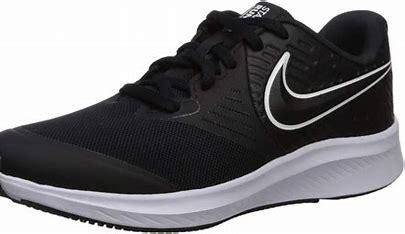
Brand: Nike
Model: Star Runner 3